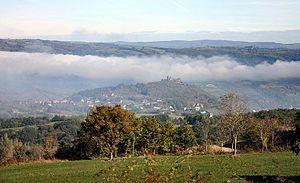
Le château de Calmont d'Olt est un château fort français situé à Espalion, dans le département de l'Aveyron. Perché sur un dyke basaltique à 535 mètres d'altitude, il surplombe de 200 mètres la ville d'Espalion et la vallée du Lot, offrant une vue panoramique sur les monts d'Aubrac.